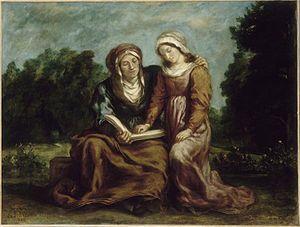
La Mare au diable est un roman de George Sand publié en 1846. La première édition est publiée à Paris chez Desessart en 1846. Généralement rattaché à la série de romans dits « champêtres » de George Sand, La Mare au Diable est un roman court qui décrit une intrigue amoureuse dans la société paysanne du Berry, dont il donne délibérément une vision en partie idéalisée, quoiqu’il comprenne aussi une description précise de certains de ses aspects, comme le mariage paysan qui forme le sujet de son Appendice. La Mare au diable a remporté un succès immédiat à sa parution et est resté l'un des romans les plus connus de l'auteure. Le roman a fait l'objet de plusieurs adaptations au théâtre, au cinéma et à la télévision.
L'église Sainte-Anne de Nohant est une église catholique française. Elle est située sur le territoire de la commune de Nohant-Vic, dans le département de l'Indre, en région Centre-Val de Loire.